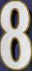
Number: 8